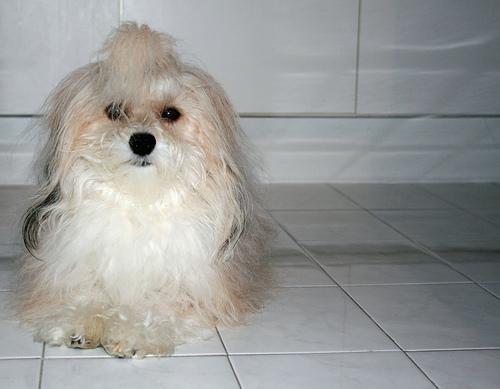
havanese